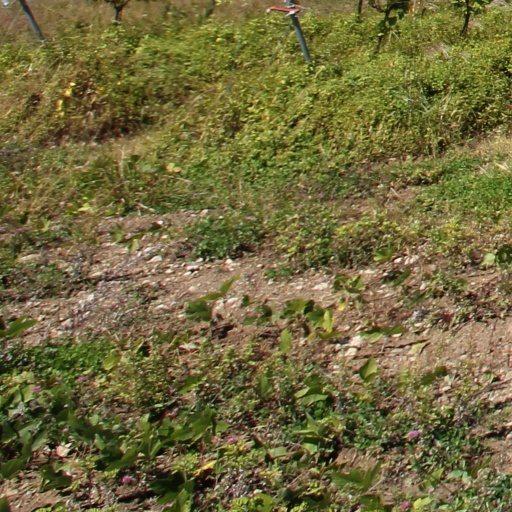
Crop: grape